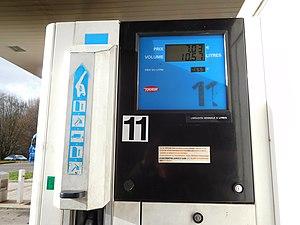
Distributeur Tokheim d'AdBlue (prix